Panasonic CD interface

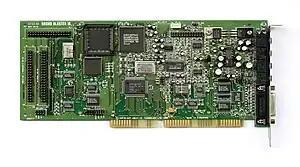
A SoundBlaster 16 with Panasonic CD interface on the left, in addition to a Mitsumi and a Sony CD interface

The Panasonic CD interface, also known as the MKE CD interface (for Matsushita Kotobuki Electronics), SLCD or simply Panasonic, is a proprietary computer interface for connecting a CD-ROM drive to an IBM PC compatible computer. It was used briefly in the early 1990s, and is no longer in production.